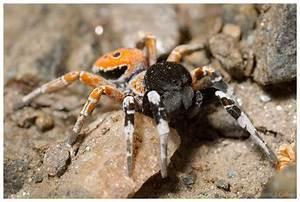
spider